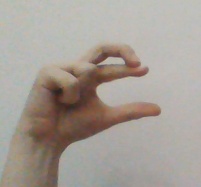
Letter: thal